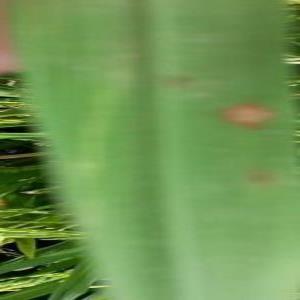
Disease: Blast